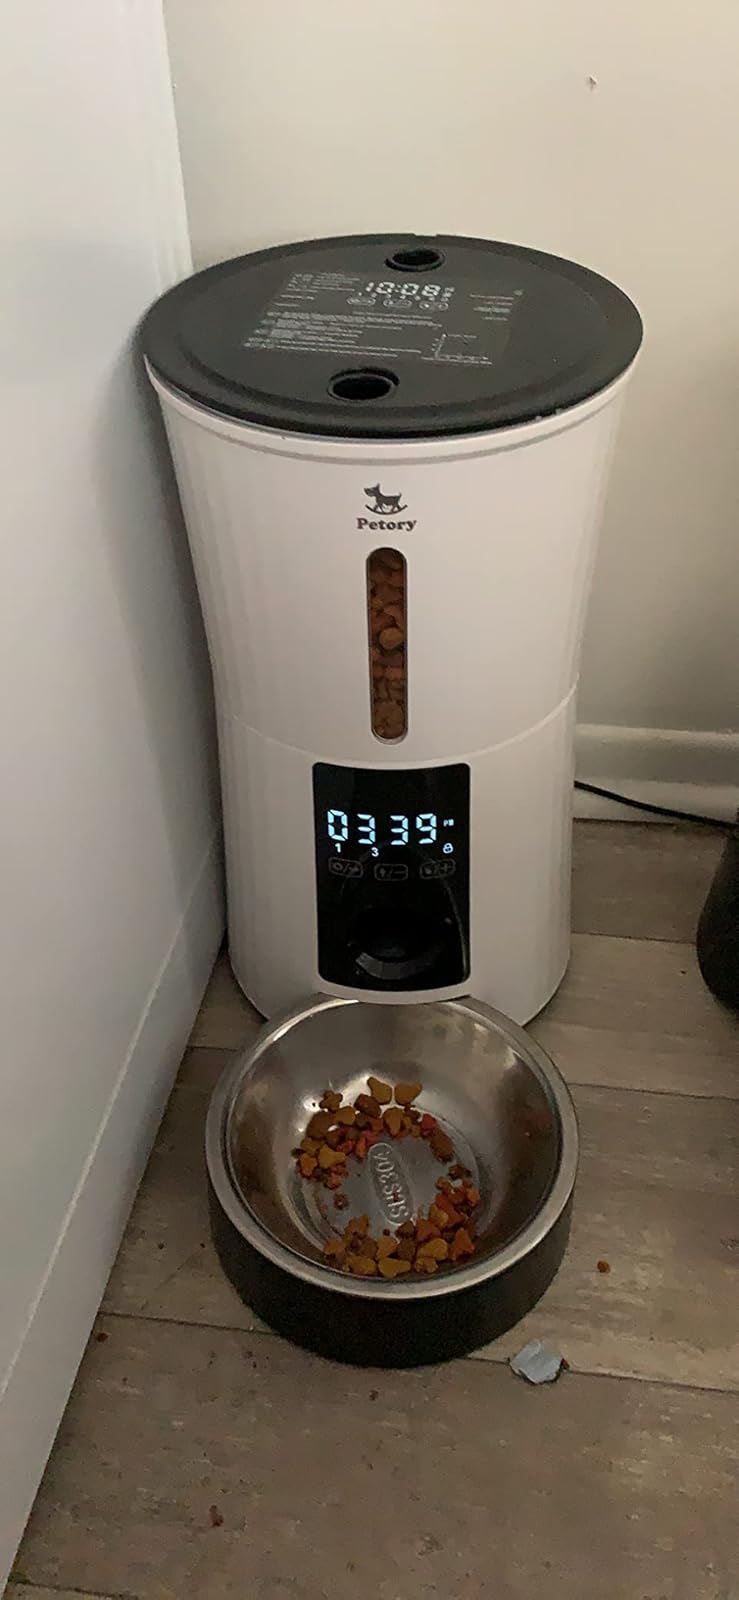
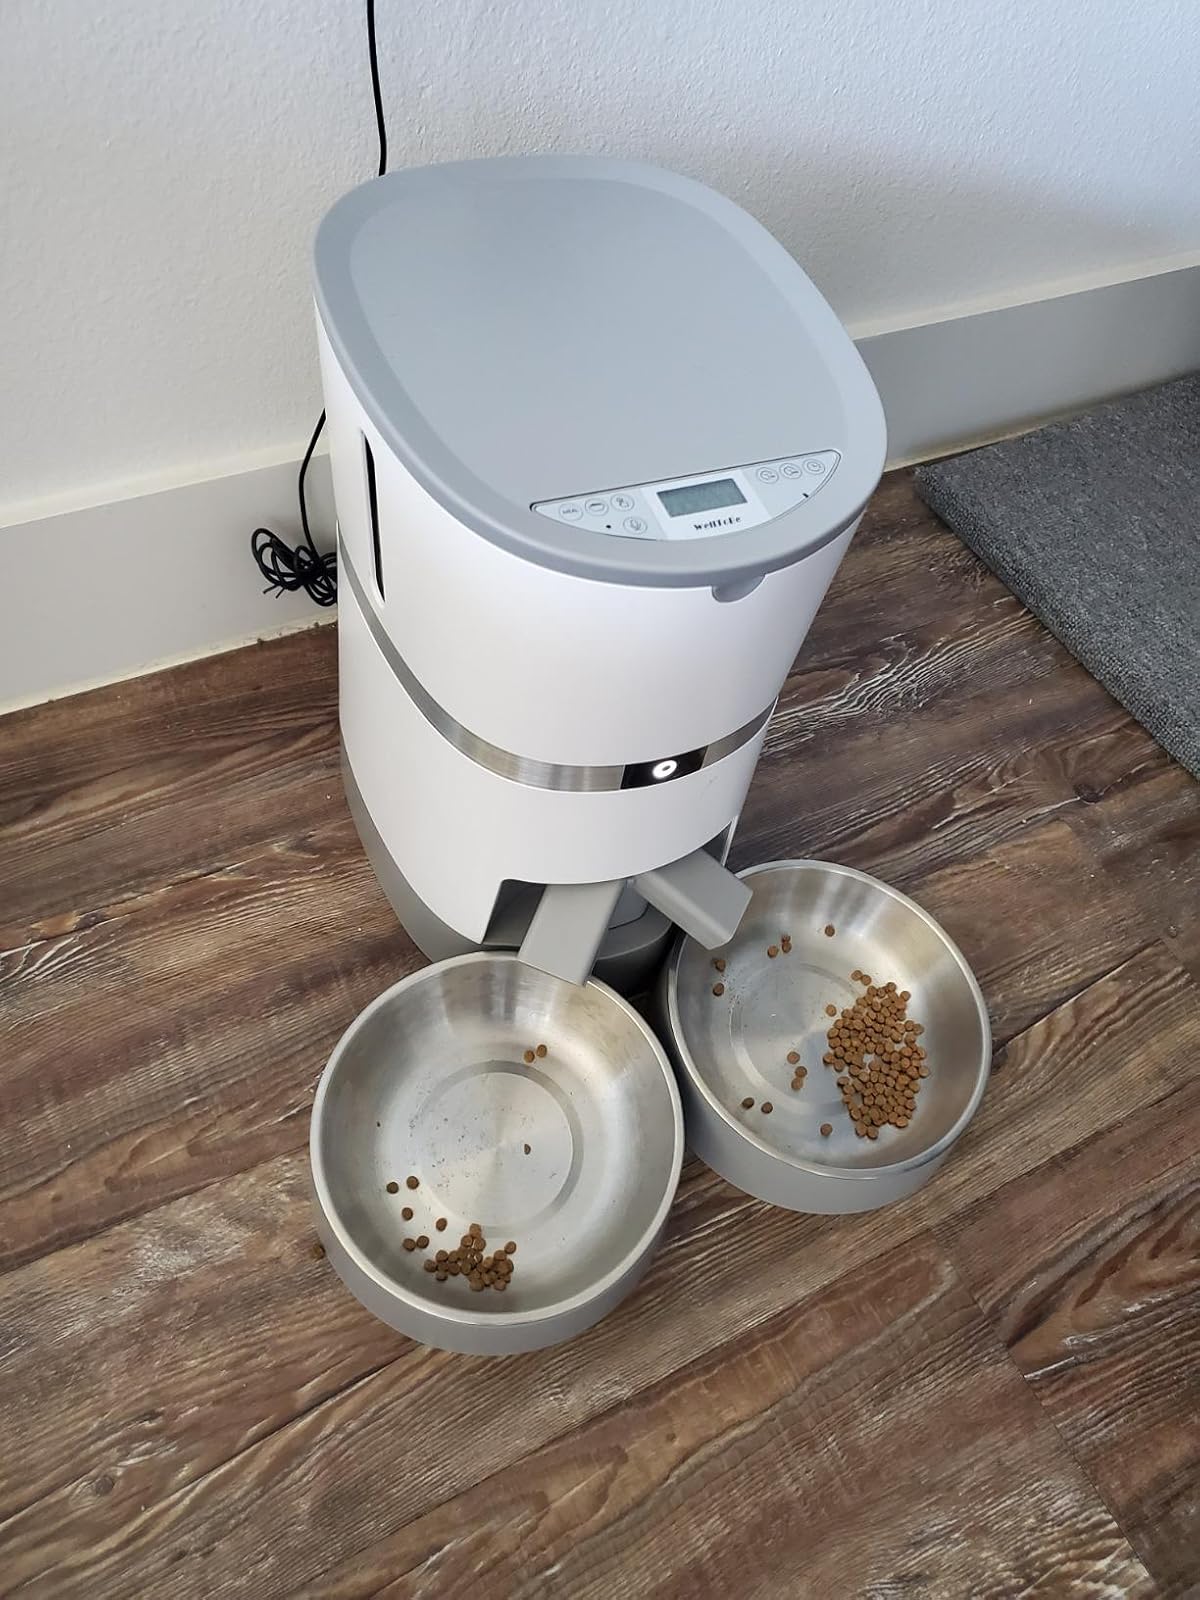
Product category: items_feeder
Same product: no